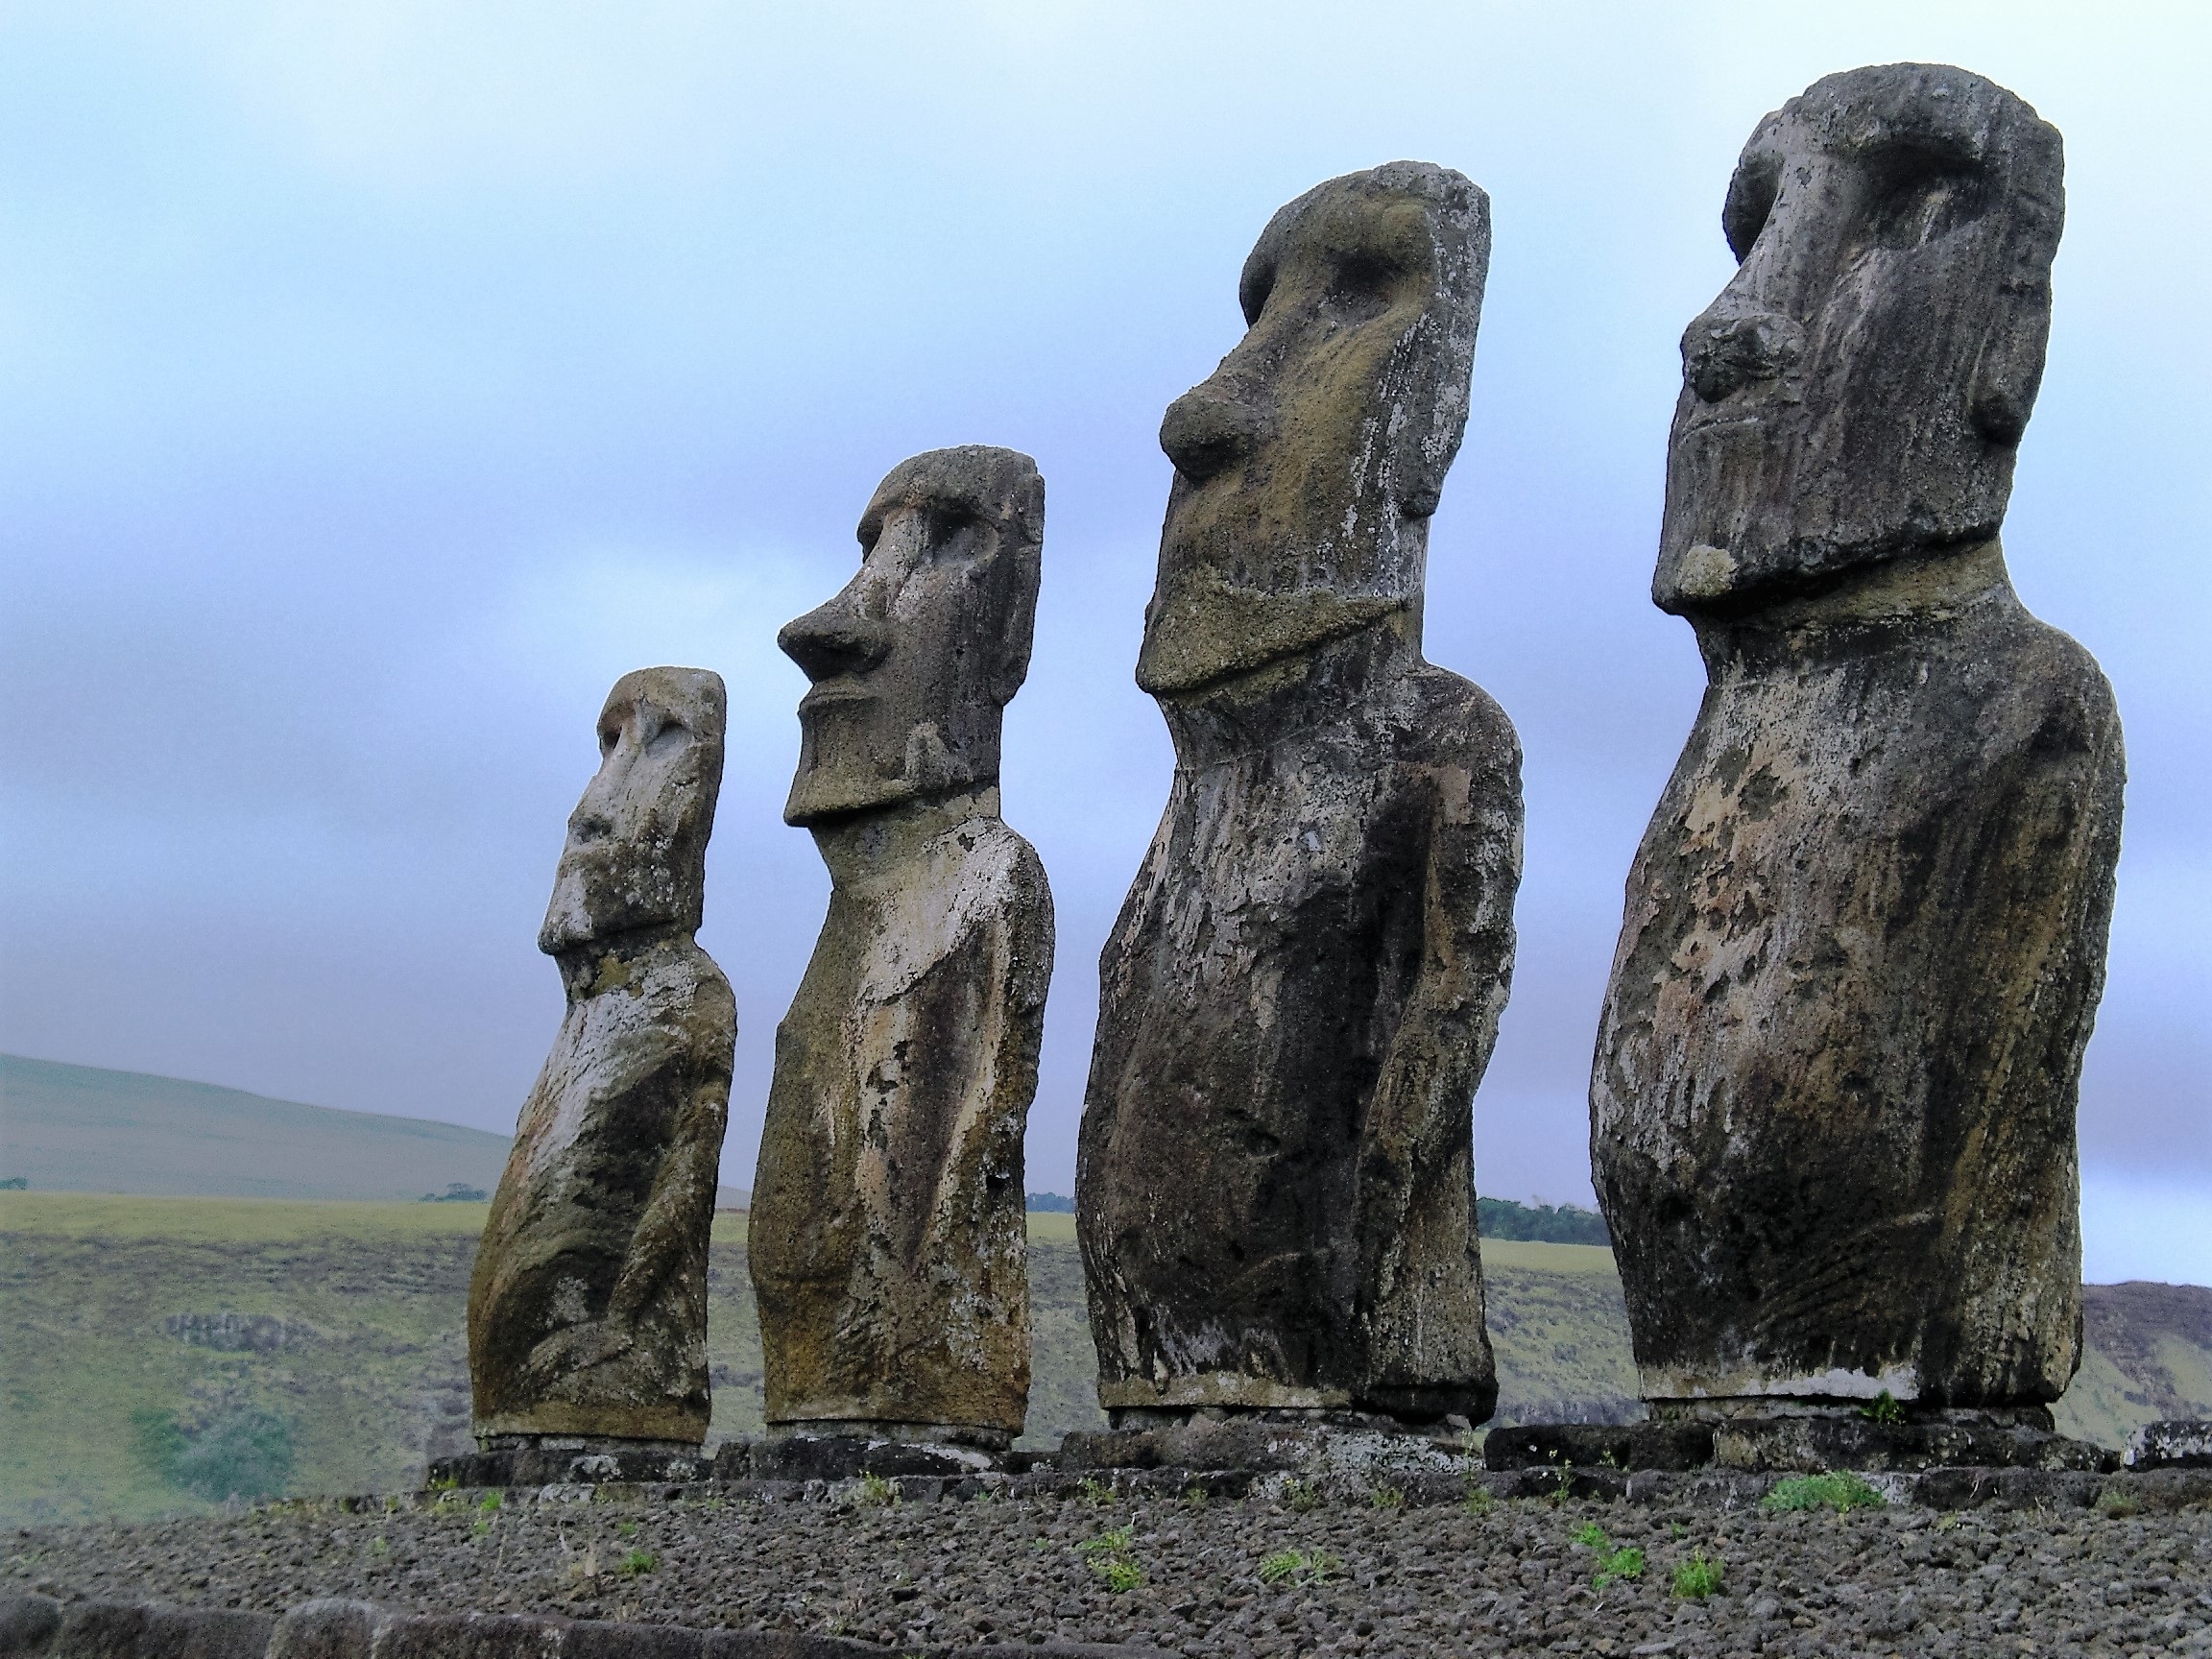
rock, monument, statue, holiday, chile, sculpture, art, temple, monolith, easter island, ancient history